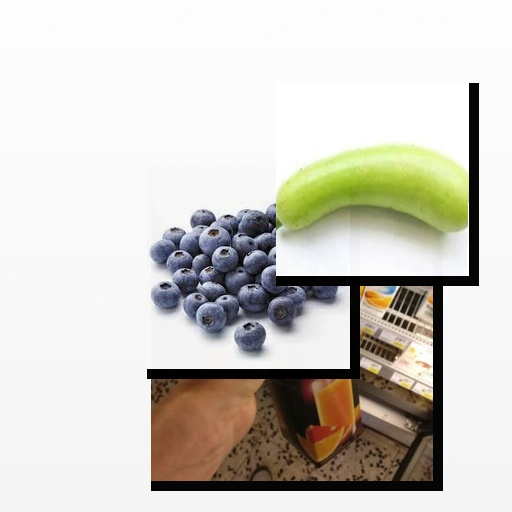
Food items: blueberry, bottle_gourd, grapefruit_juice